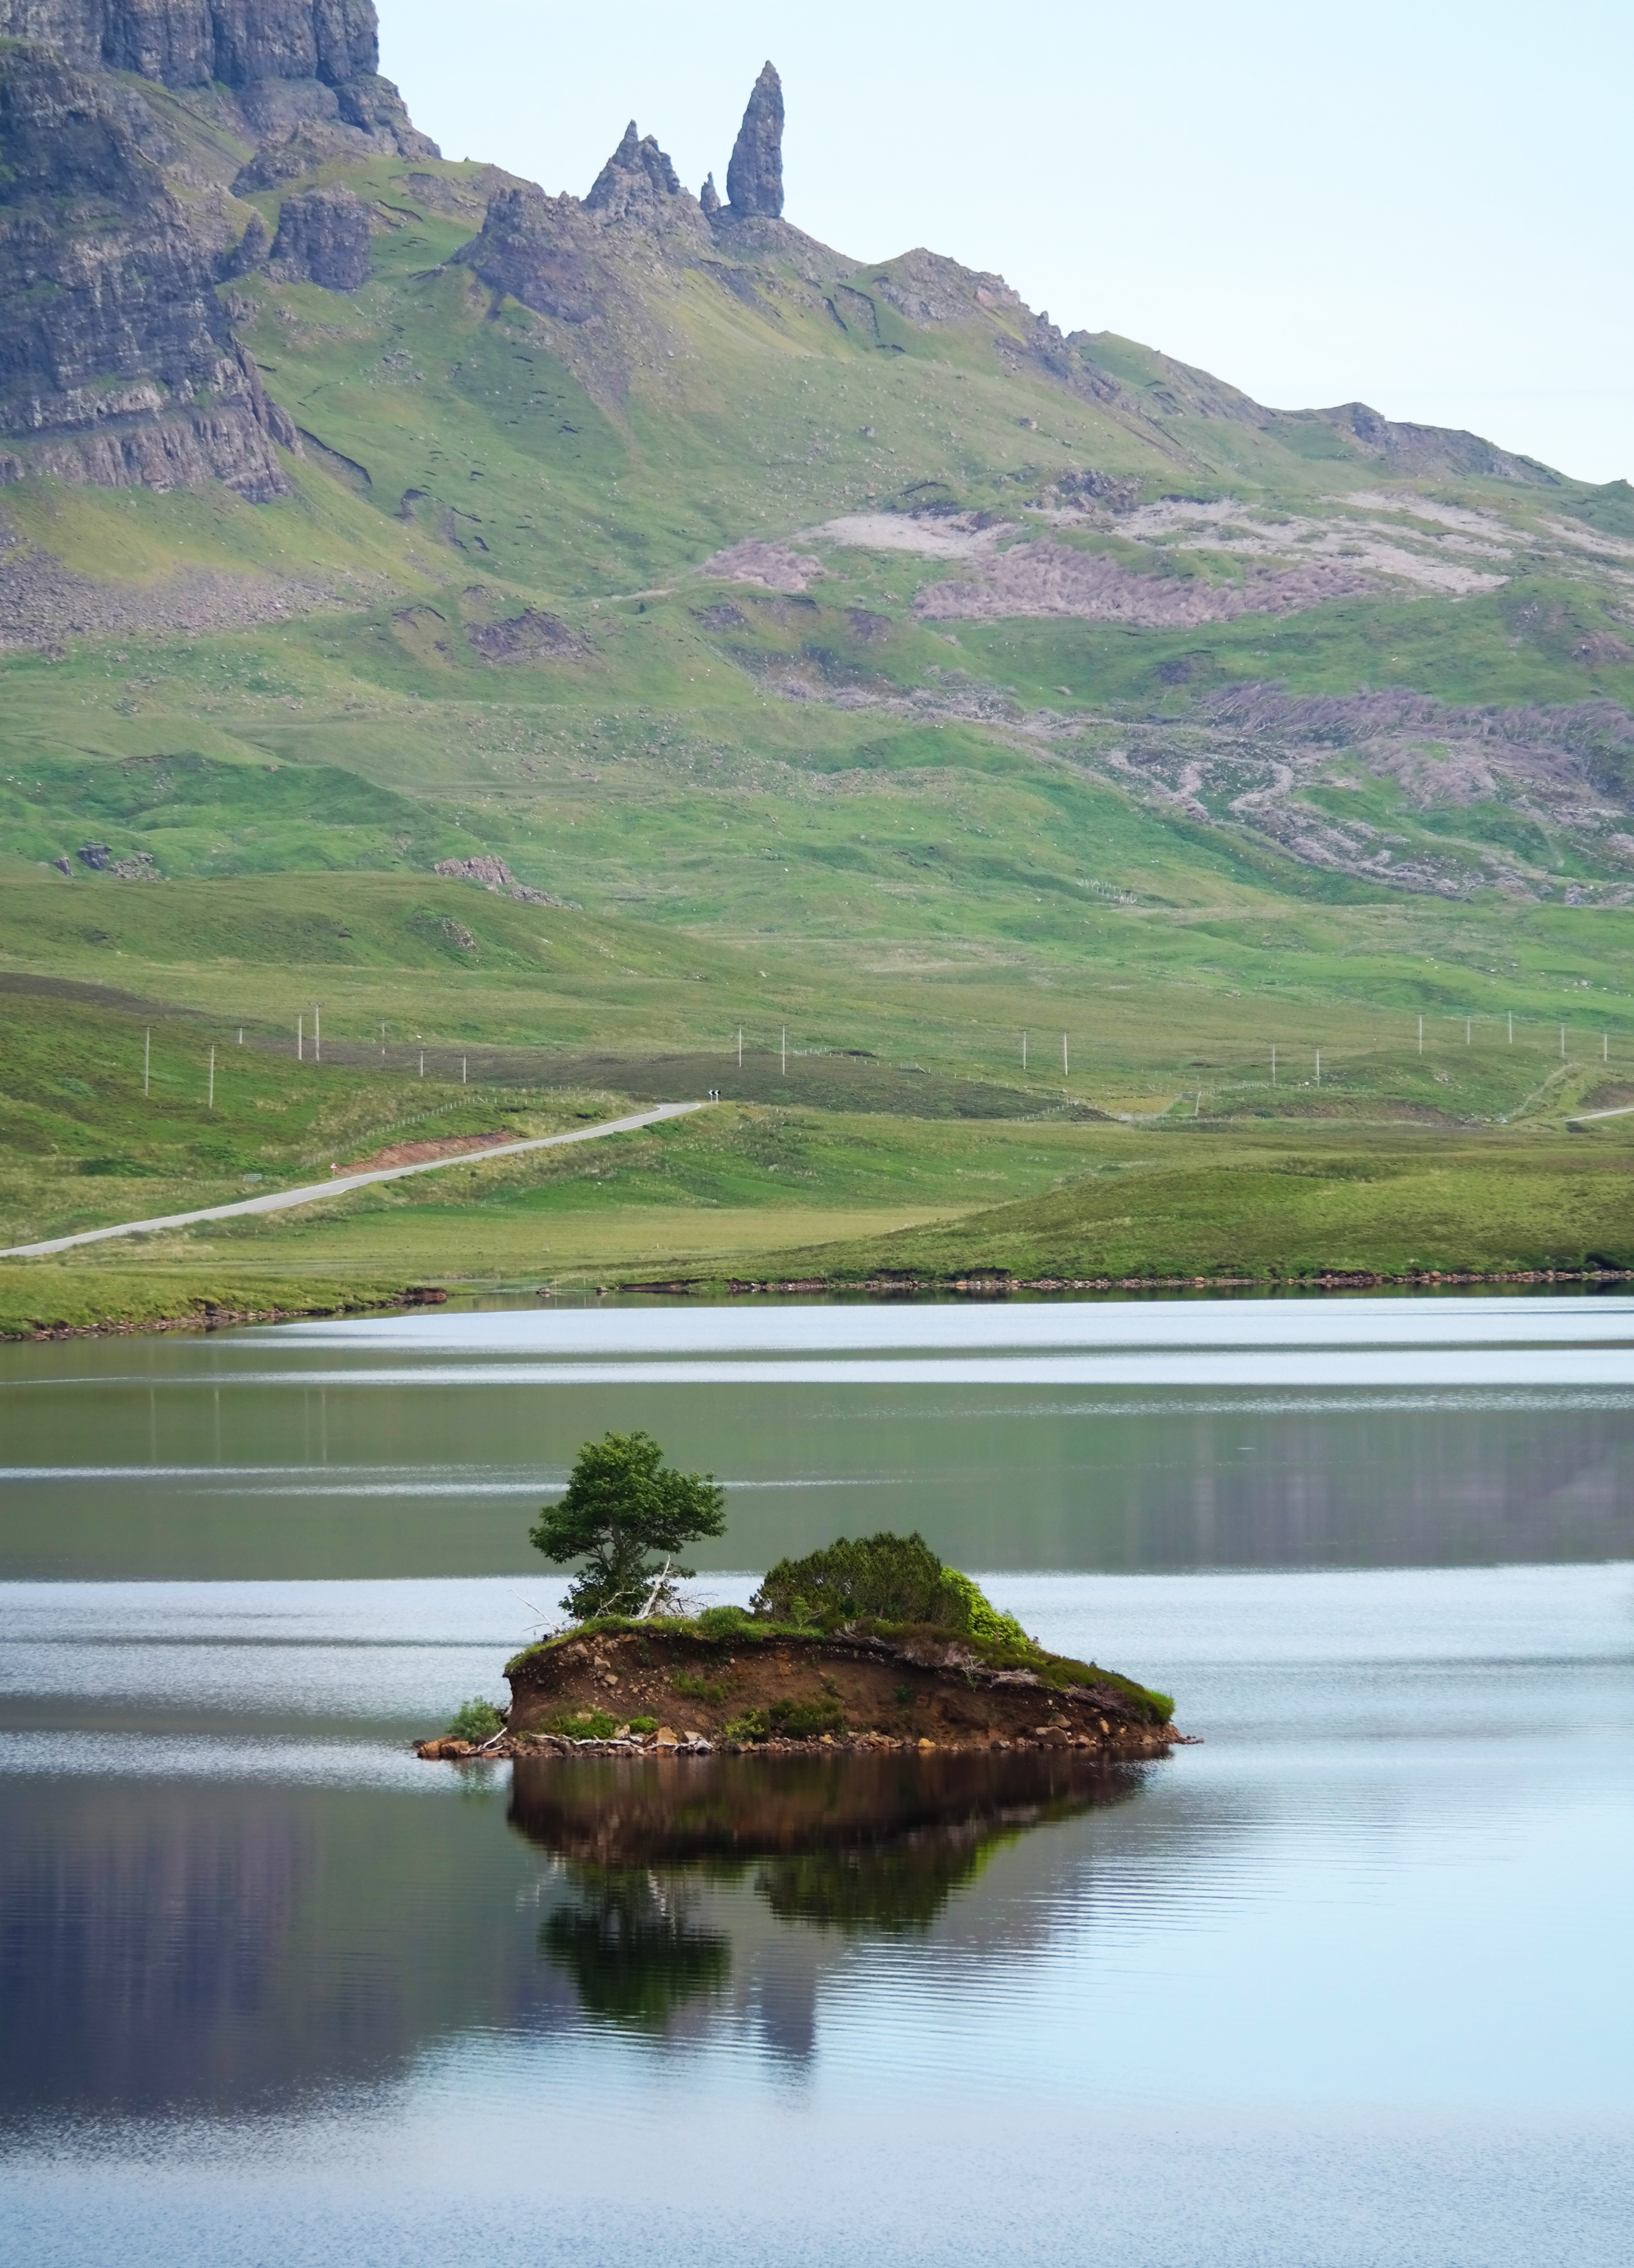
landscape, water, nature, wilderness, mountain, sky, hill, lake, view, river, valley, mountain range, summer, reflection, natural, bay, blue, fjord, reservoir, silence, lonely, highland, body of water, clouds, mountains, plateau, scotland, quiet, fell, loch, landform, tarn, ro, geographical feature, atmospheric phenomenon, mountainous landforms